John Liptrot Hatton

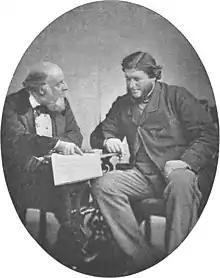
John Liptrot Hatton (left) with Charles Lockey

John Liptrot Hatton (12 October 1809 – 10 September 1886) was an English musical composer, conductor, pianist, accompanist and singer.